Joseph Buloff

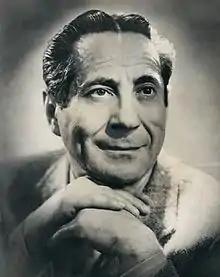
Buloff in 1960

Joseph Buloff (December 6, 1899 – February 27, 1985) was a Jewish actor and director known for his work in Broadway and Yiddish theatre. He received the Itzik Manger Prize for contributions to Yiddish letters in 1974.